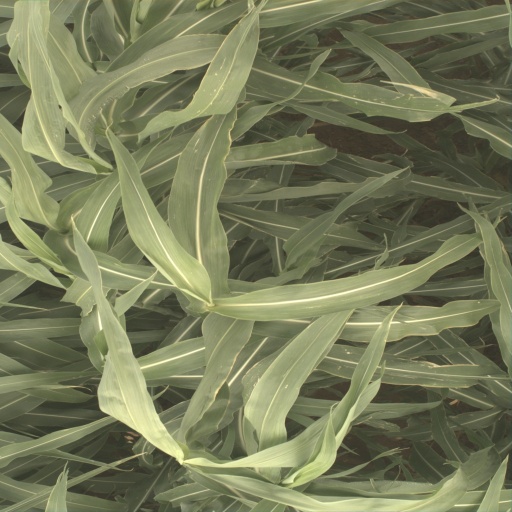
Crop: sorghum